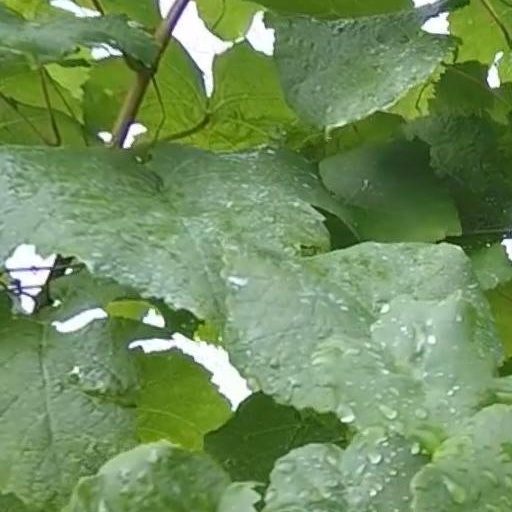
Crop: grape